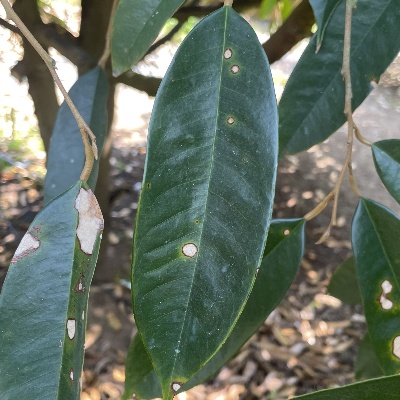
Label: Leaf_Phomopsis